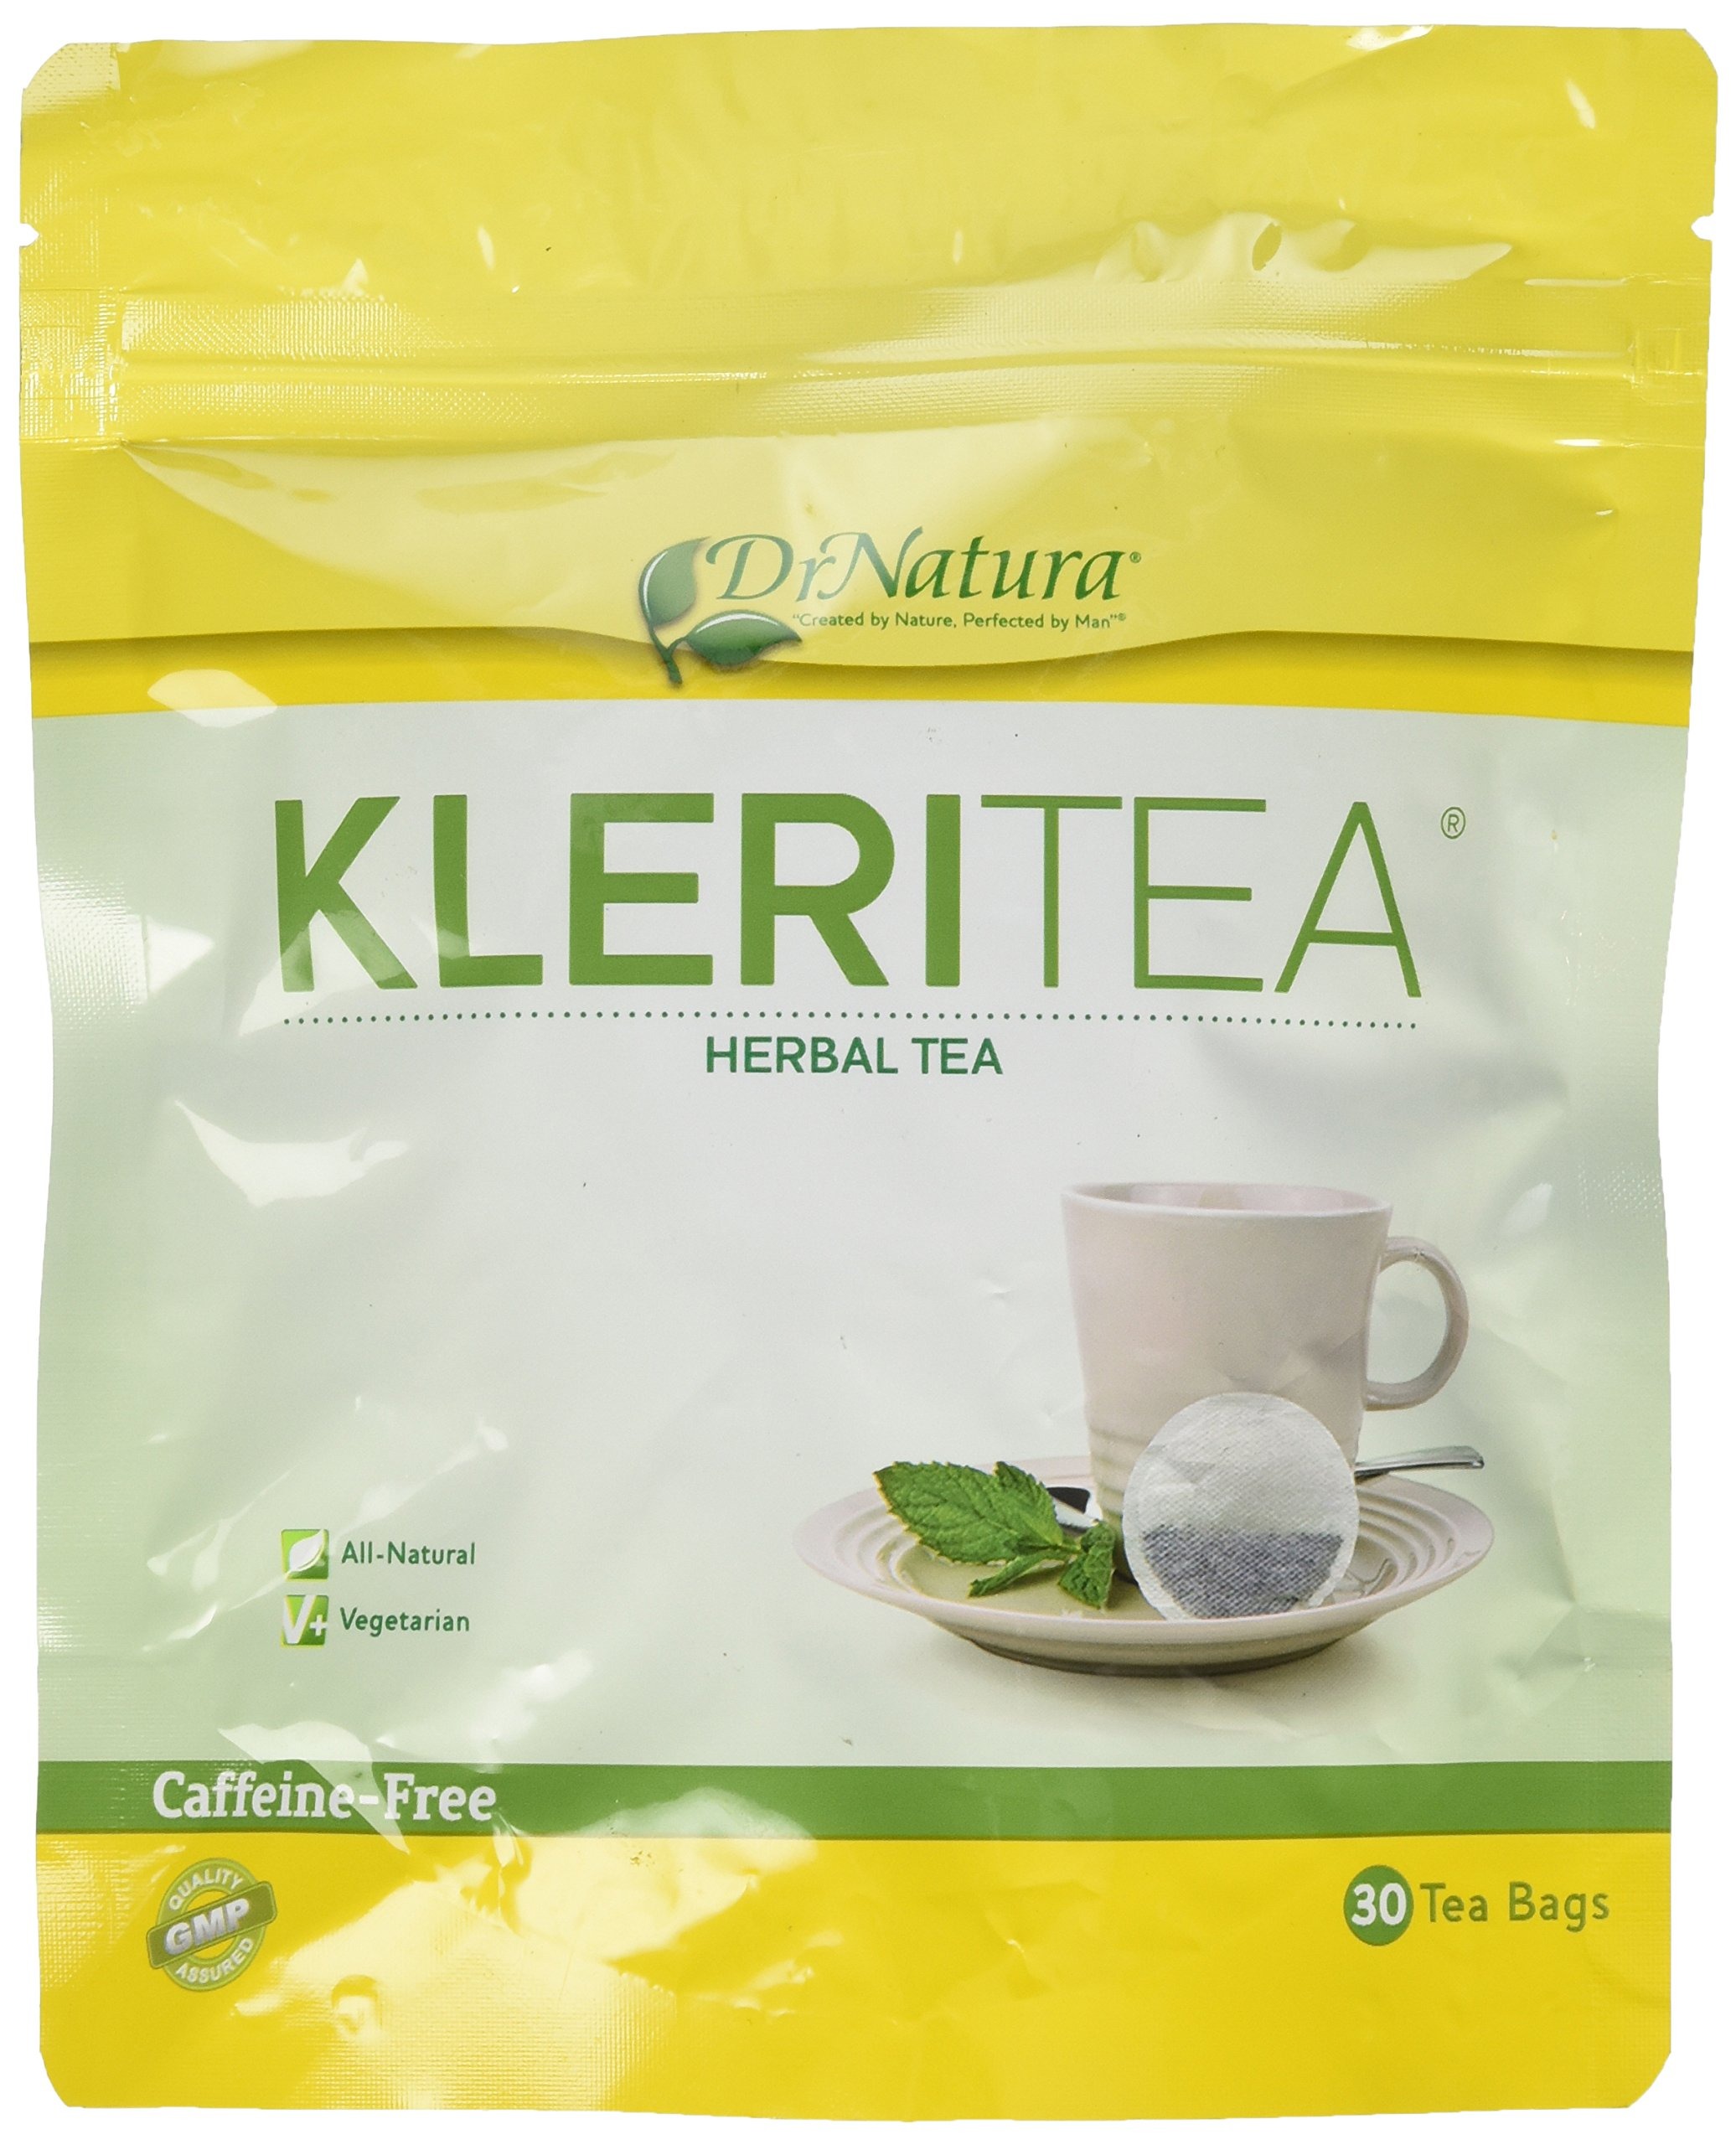
Item Name: Dr Natura Kleritea (30 Tea Bags) Herbal Tea for Regularity and Detoxification
Bullet Point: Brand New in box. The product ships with all relevant accessories
Product Description: KleriTea is a rich herbal-fusion of 12 carefully-selected ingredients, including senna leaf, peppermint and chamomile. This soothing bedtime tea uses a natural laxative to gently encourage the bowels while assisting in the cleansing of the colon, liver and blood. KleriTea is part of the Colonix Advanced Internal Cleansing Program. The 12 medicinal herbs in KleriTea were designed to work synergistically with the components of the Colonix Program to assist in detox by stimulating the body’s natural elimination process and promoting regular bowel movements.
Value: 30.0
Unit: count

Price: 38.67